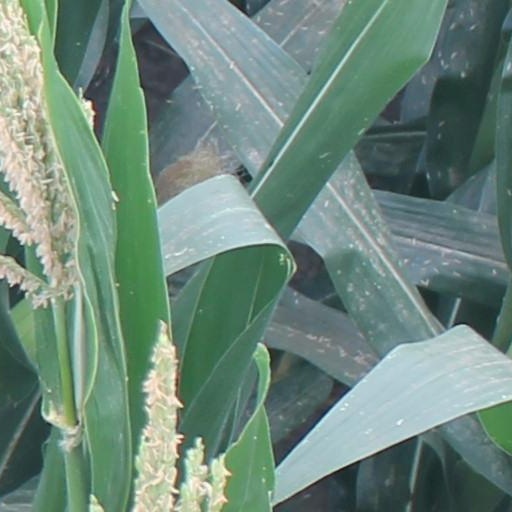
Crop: maize; corn